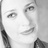
Emotion: neutral